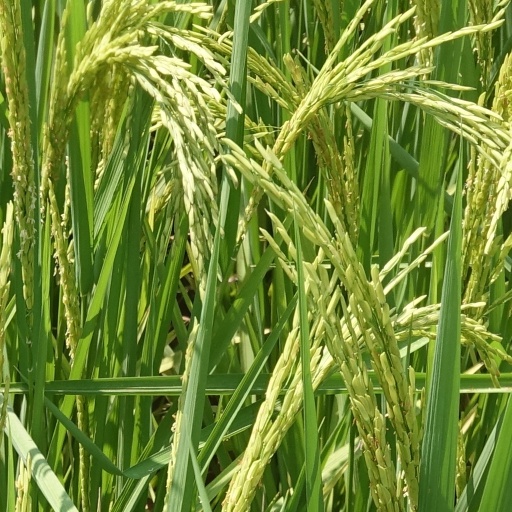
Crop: rice